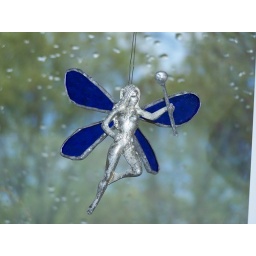
pixie hanging in kitchen garden window